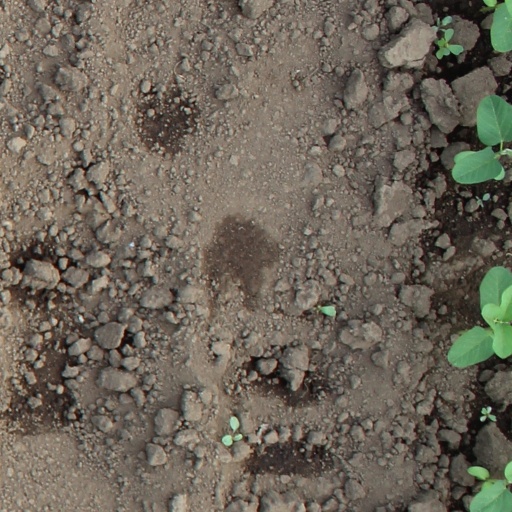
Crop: soybean